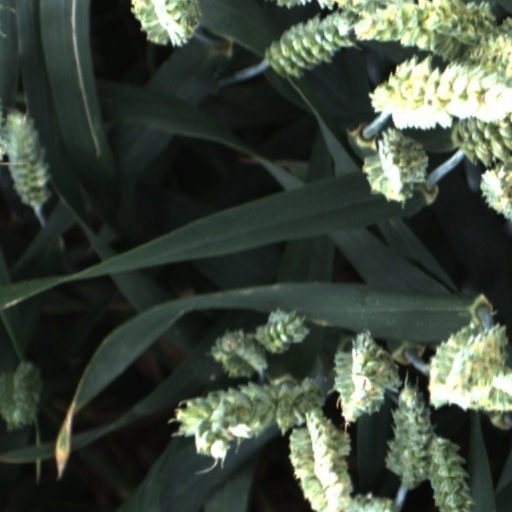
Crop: wheat